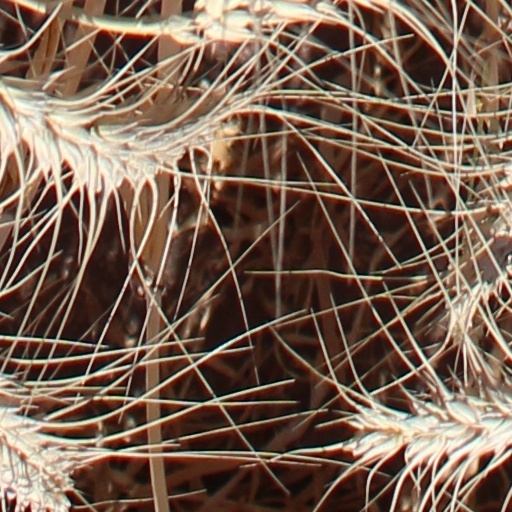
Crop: wheat